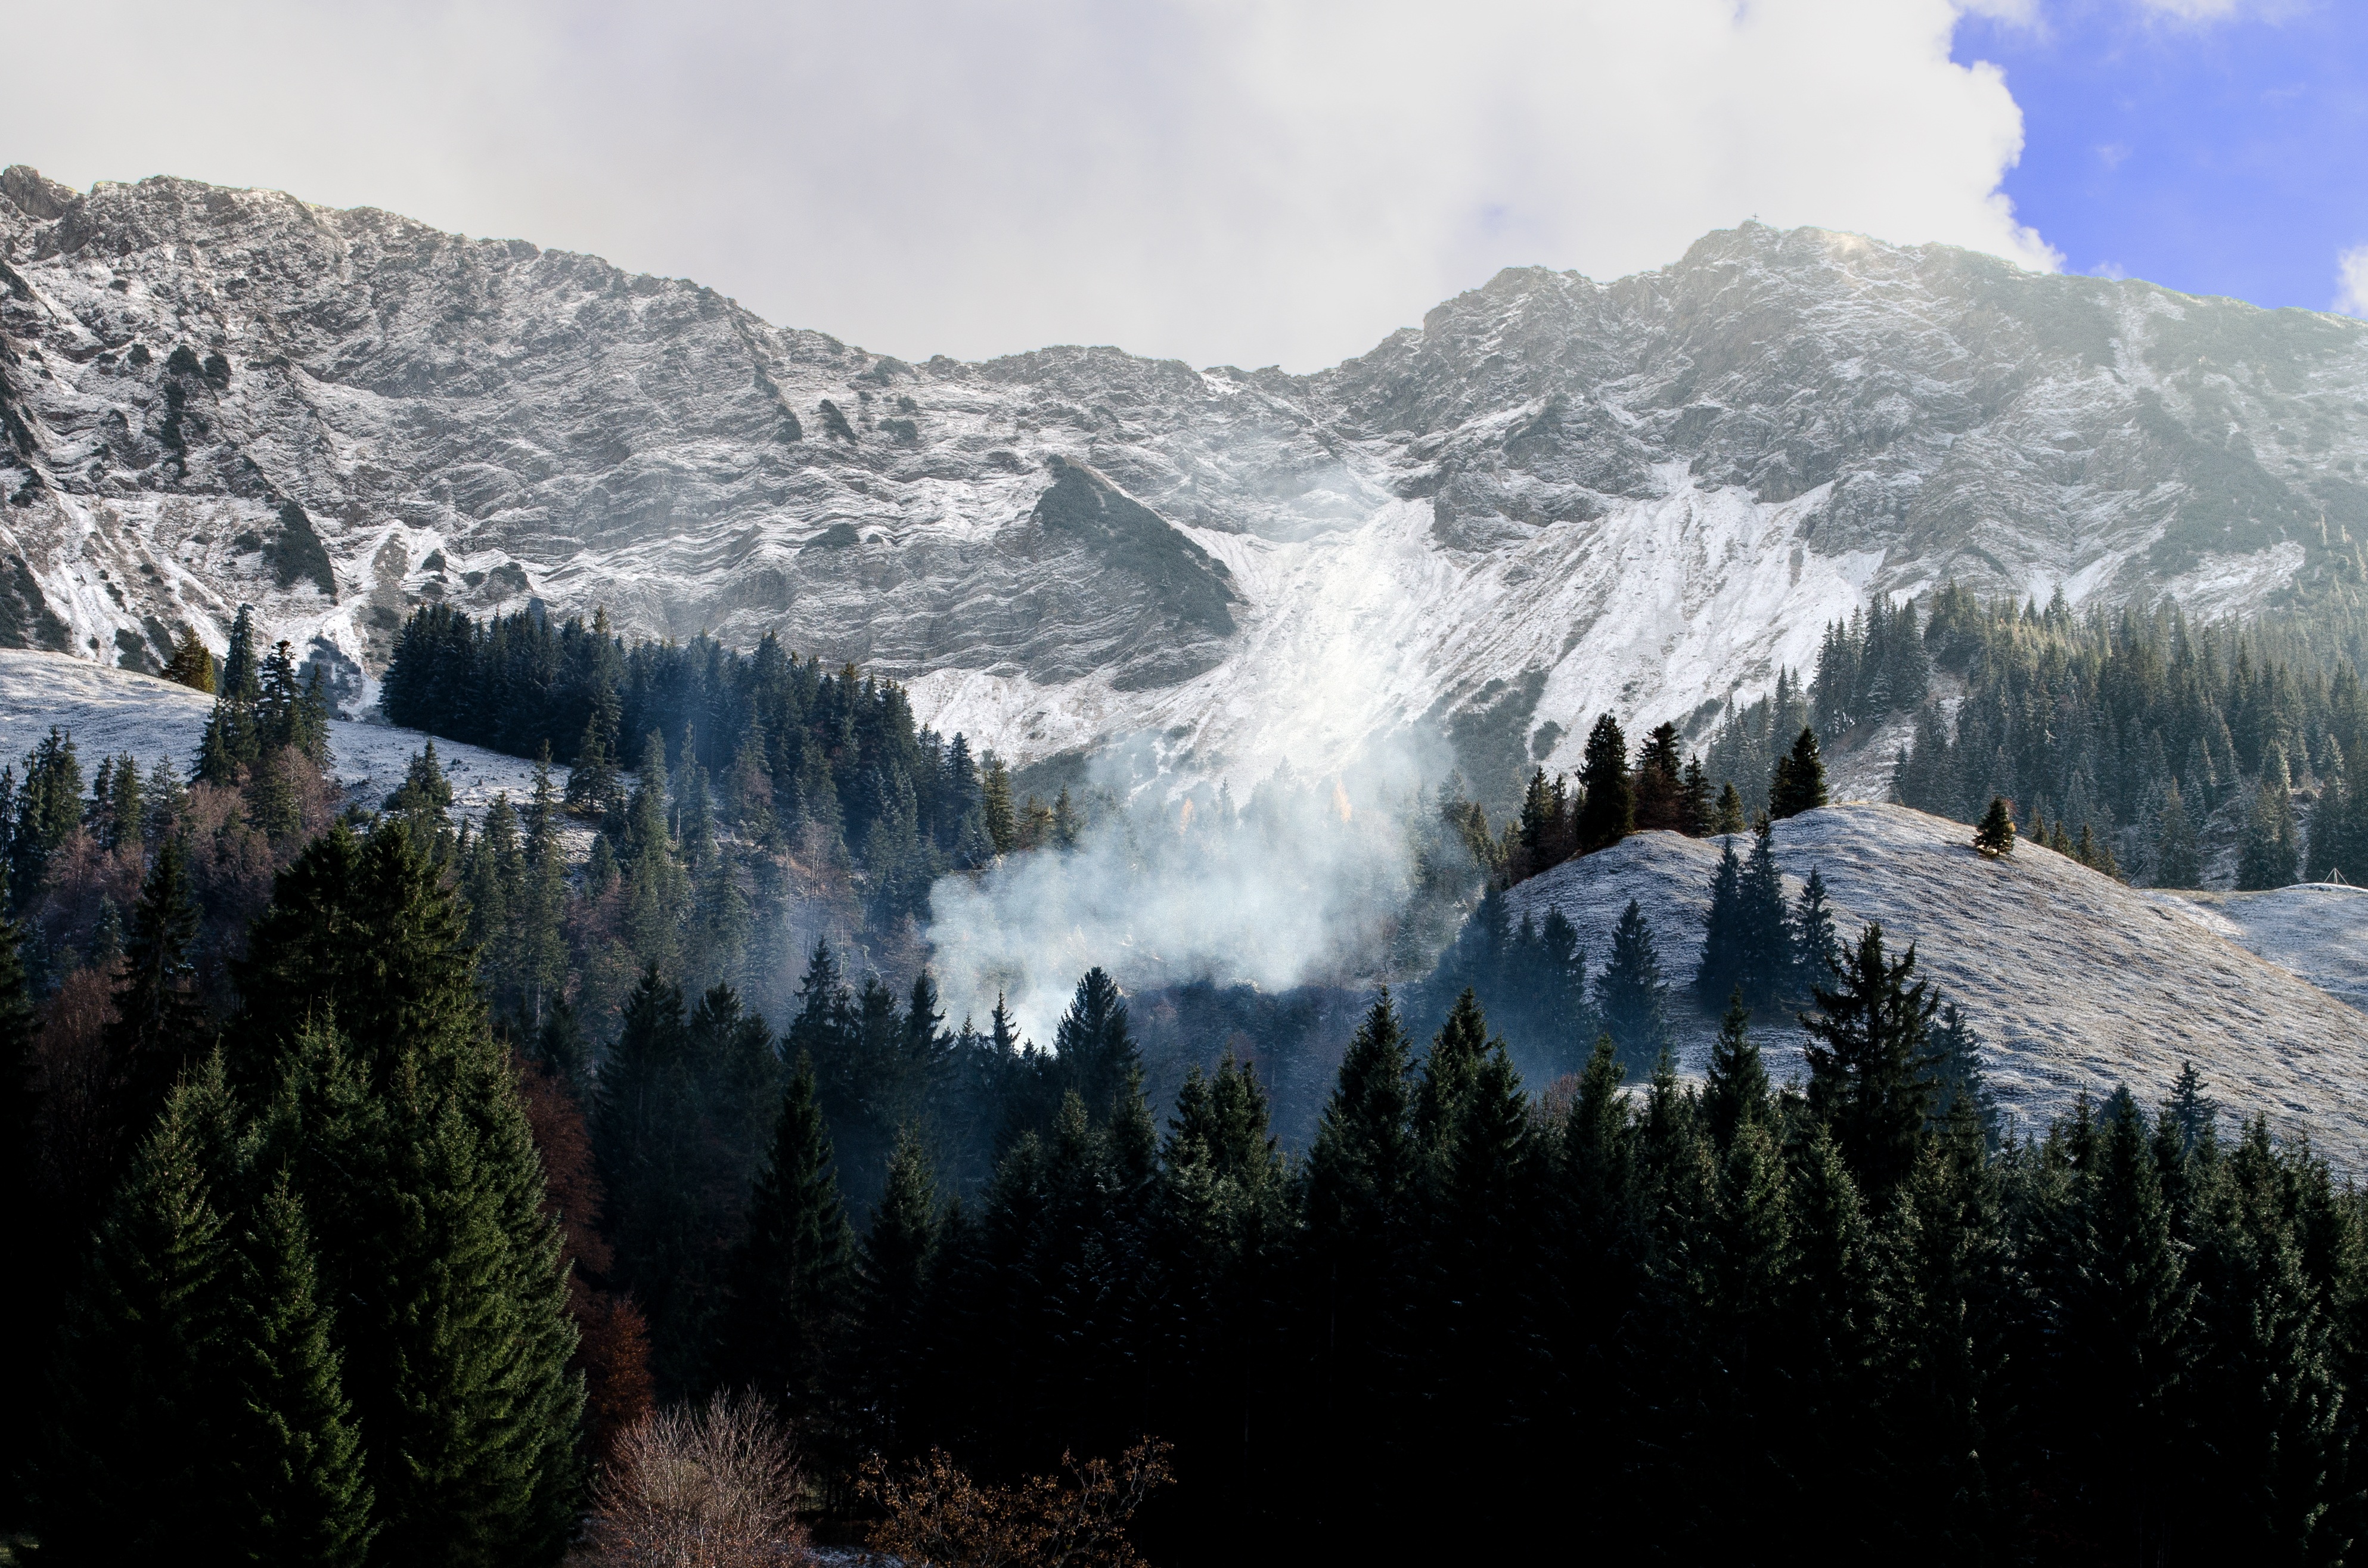
landscape, nature, forest, wilderness, mountain, snow, cold, winter, fog, frost, valley, mountain range, autumn, ridge, transition, trees, clouds, mountains, alps, plateau, november, cirque, landform, mountain pass, geographical feature, atmospheric phenomenon, mountainous landforms, geological phenomenon, allgau